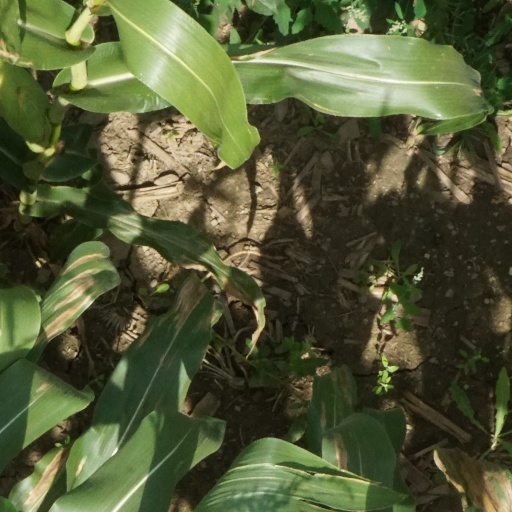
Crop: maize; corn